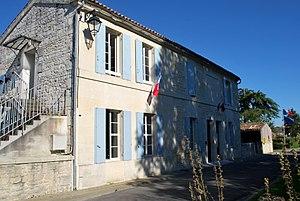
Saint-Quantin-de-Rançanne
Saint-Quantin-de-Rançanne est une commune du sud-ouest de la France, située dans le département de la Charente-Maritime. Ses habitants sont appelés les Saint-Quantinois et les Saint-Quantinoises.